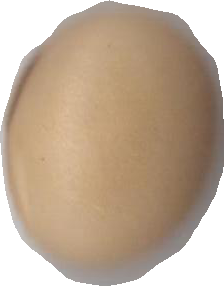
Variety: Anjasmoro